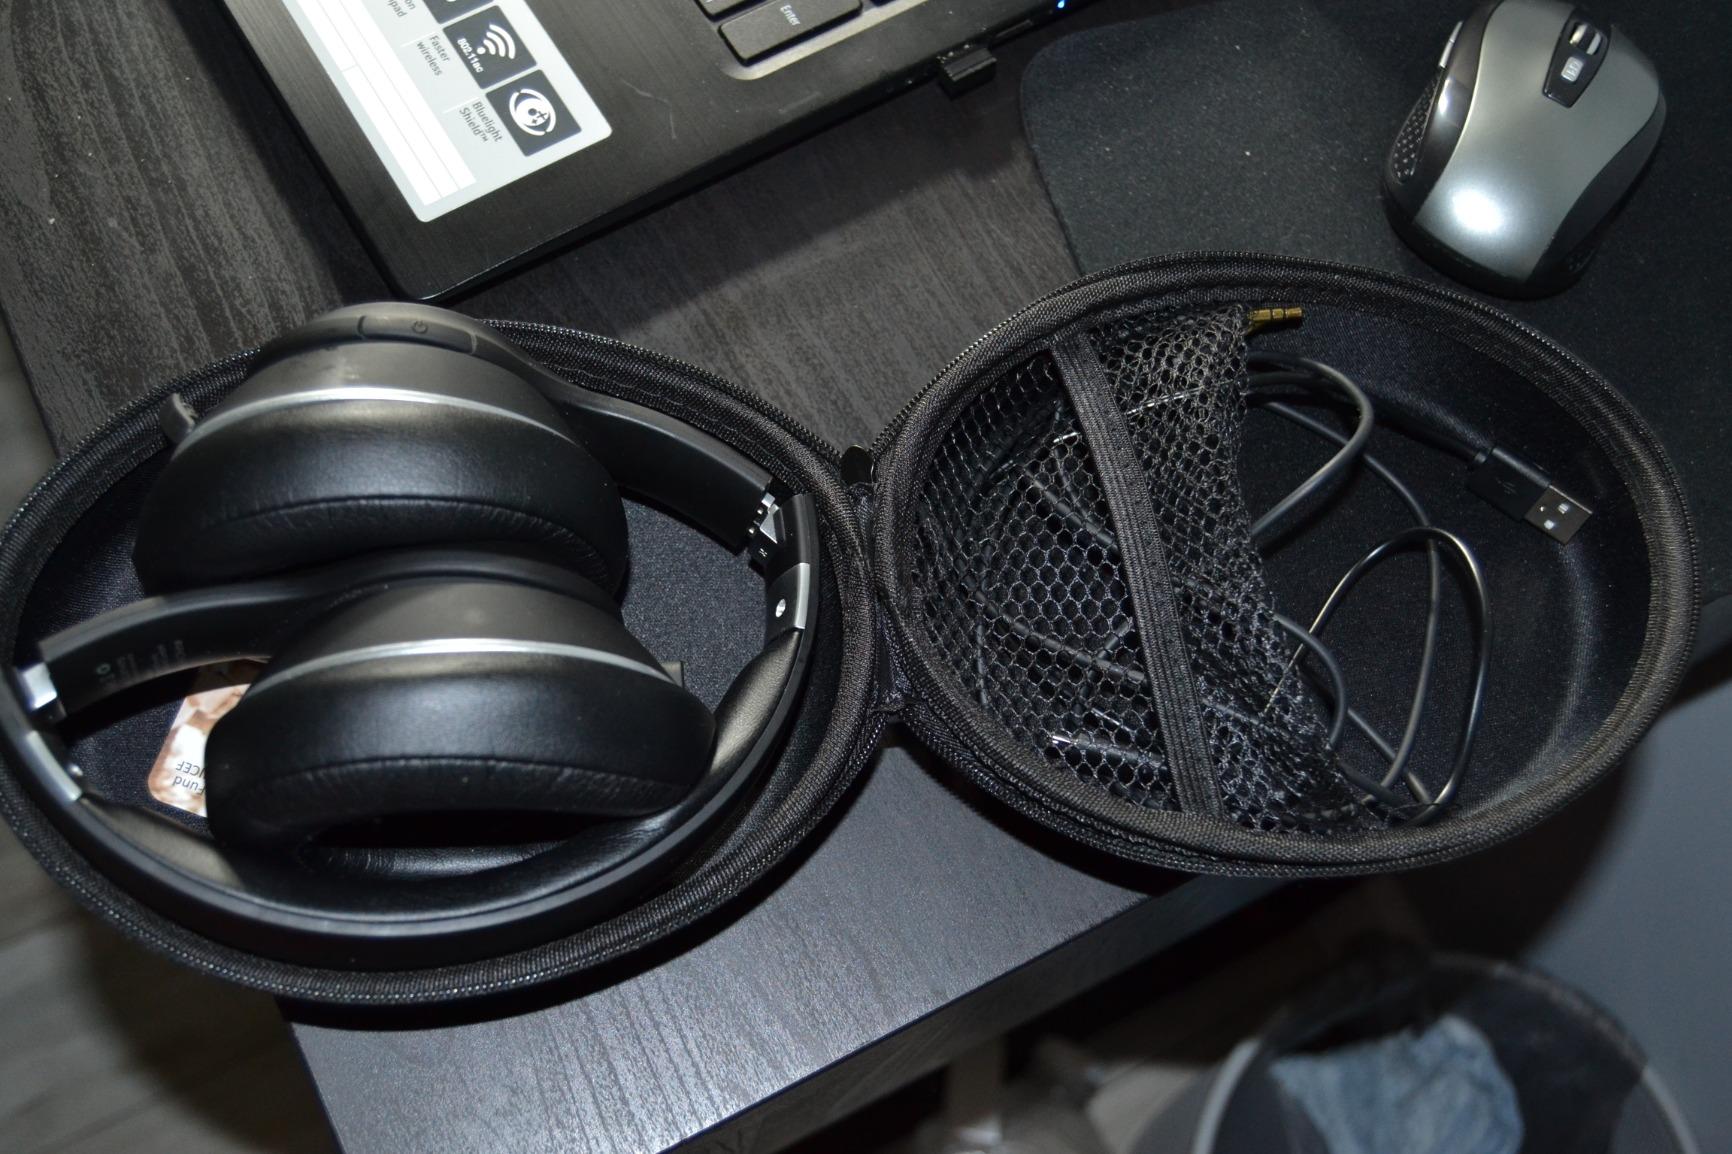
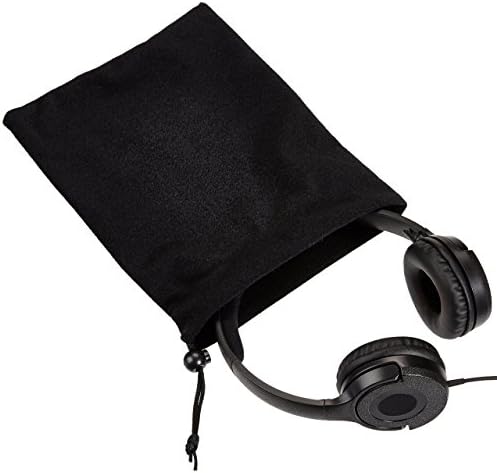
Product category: headphones
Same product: no